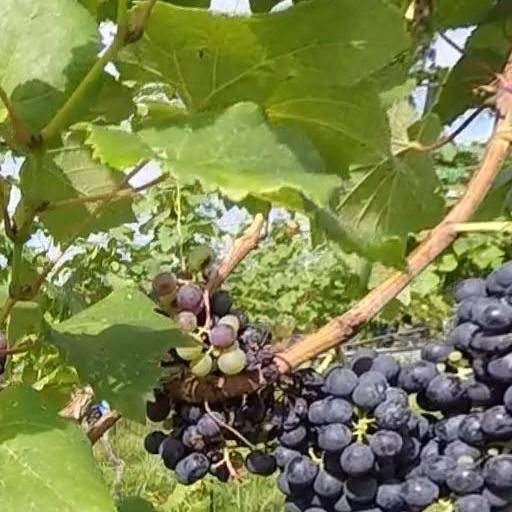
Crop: grape